Purple Hotel

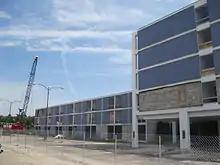
Demolition work begins on the hotel

The Purple Hotel closed in January 2007 due to health code violations. A village inspection had found mold in 208 of the 225 rooms visited as well as failing windows, roof leakage, and problems with the hotel's fire sprinkler system. After the hotel closed, the village threatened to demolish it unless a developer was willing to restore it. The building and property were auctioned to a Lincolnwood resident, sole bidder Jake Weiss. His new ownership realized a near-replica rebuilding of The Purple Hotel – complete with already purchased and loaned artifacts from the original. He teamed up with the Skokie-based North Capital Group along with architect Jackie Koo to rehabilitate the 8.5-acre property. A campaign to save the hotel began and the building was eventually listed on the National Register of Historic Places in July 2013. The North Capital Group purchased the building in 2011, intending to preserve and renovate the hotel. The group eventually decided instead to demolish it and convert the property to a mixed-use retail development. Before its demolition, the hotel's purple bricks were sold off at the 2013 Lincolnwood Fest as a fundraiser for the Lincolnwood Public Library. The hotel was demolished on August 27, 2013.